Virginia Tech Corps of Cadets

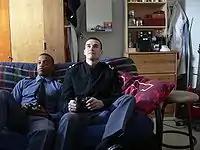
Two contemporary cadets in their living quarters.

Freshmen in the Corps of Cadets (also known as First-Year Cadets, New Cadets, 4/C Cadets, or "Rats") undergo a strenuous process of adapting to the military environment embodied by the Corps. This usually takes place over the course of a cadet's first academic year, though transfers from both in and outside of the university also undergo this training system regardless of their academic status. Transfer students typically join their true academic class during subsequent years. Occasionally, a transfer cadet with only 4 remaining semesters may forego the second semester of their first year training in a process known as "early turning."